List of Futurama characters

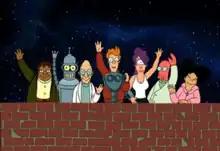
Primary characters from left to right as seen in "I Dated a Robot": Hermes, Bender, Professor Farnsworth, Fry, Leela, Zoidberg and Amy

Philip J. Fry (voiced by Billy West), primarily known by his surname Fry, is the main protagonist of the series. He is a 20th-century pizza delivery boy in New York City who, after getting dumped by his girlfriend and being stuck in a dead-end job, is cryogenically frozen on December 31, 1999, waking up 1000 years later just before the year 3000. After meeting Leela and Bender, the trio find employment at the "Planet Express" delivery company, owned by Fry's distant descendant Professor Farnsworth. Ironically, Fry becomes the delivery boy for "Planet Express" after rejecting his predetermined job of being a delivery boy upon waking up in the future. Fry is a goofy, dim-witted, slovenly but well-meaning individual. The series follows his transition from the 20th century to the 31st century.